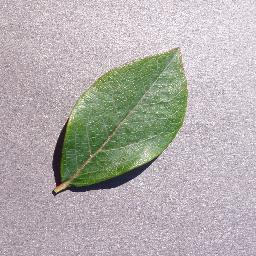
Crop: blueberry
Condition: healthy